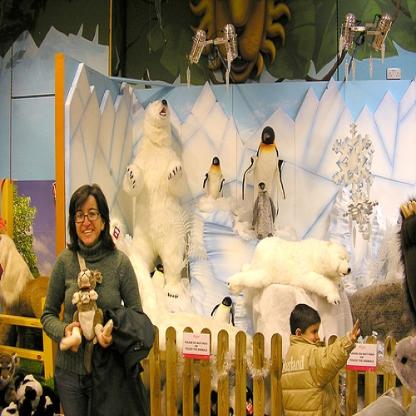
Scene: Indoor